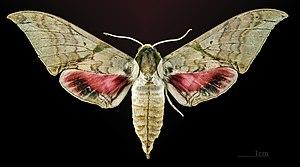
Callambulyx rubricosa est une espèce de lépidoptères de la famille des Sphingidae, de la sous-famille des Smerinthinae, de la tribu des Smerinthini et du genre Callambulyx.